Jackson's Point

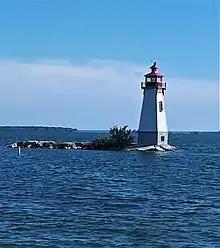
Jackson's Point Lighthouse

Jackson's Point is a summer resort harbour located in the township of Georgina, on Lake Simcoe in Ontario, Canada. It was originally part of a naval land grant made to Captain William Bourchier (December 9, 1791 – January 22, 1844) in 1819 (Bourchier was commander of the Provincial Marine's Lake Huron establishment out of Penetanguishene Naval Yard. John Mills Jackson settled the land, which was first used as a wharf facility for schooners travelling Lake Simcoe. Jackson acquired the land from James O'Brien Bourchier, brother of William and was father of William's wife Amelia Jackson. As transportation improved by steamers, and the arrival of railroads by 1877, seasonal residents began to settle in the area. Today, Jackson's Point harbour still caters to recreational boaters and campers, with the addition of small boutiques, street vendors, and live music.